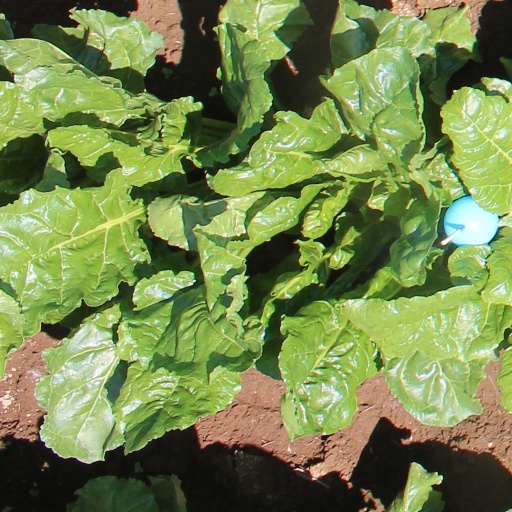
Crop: sugar beet